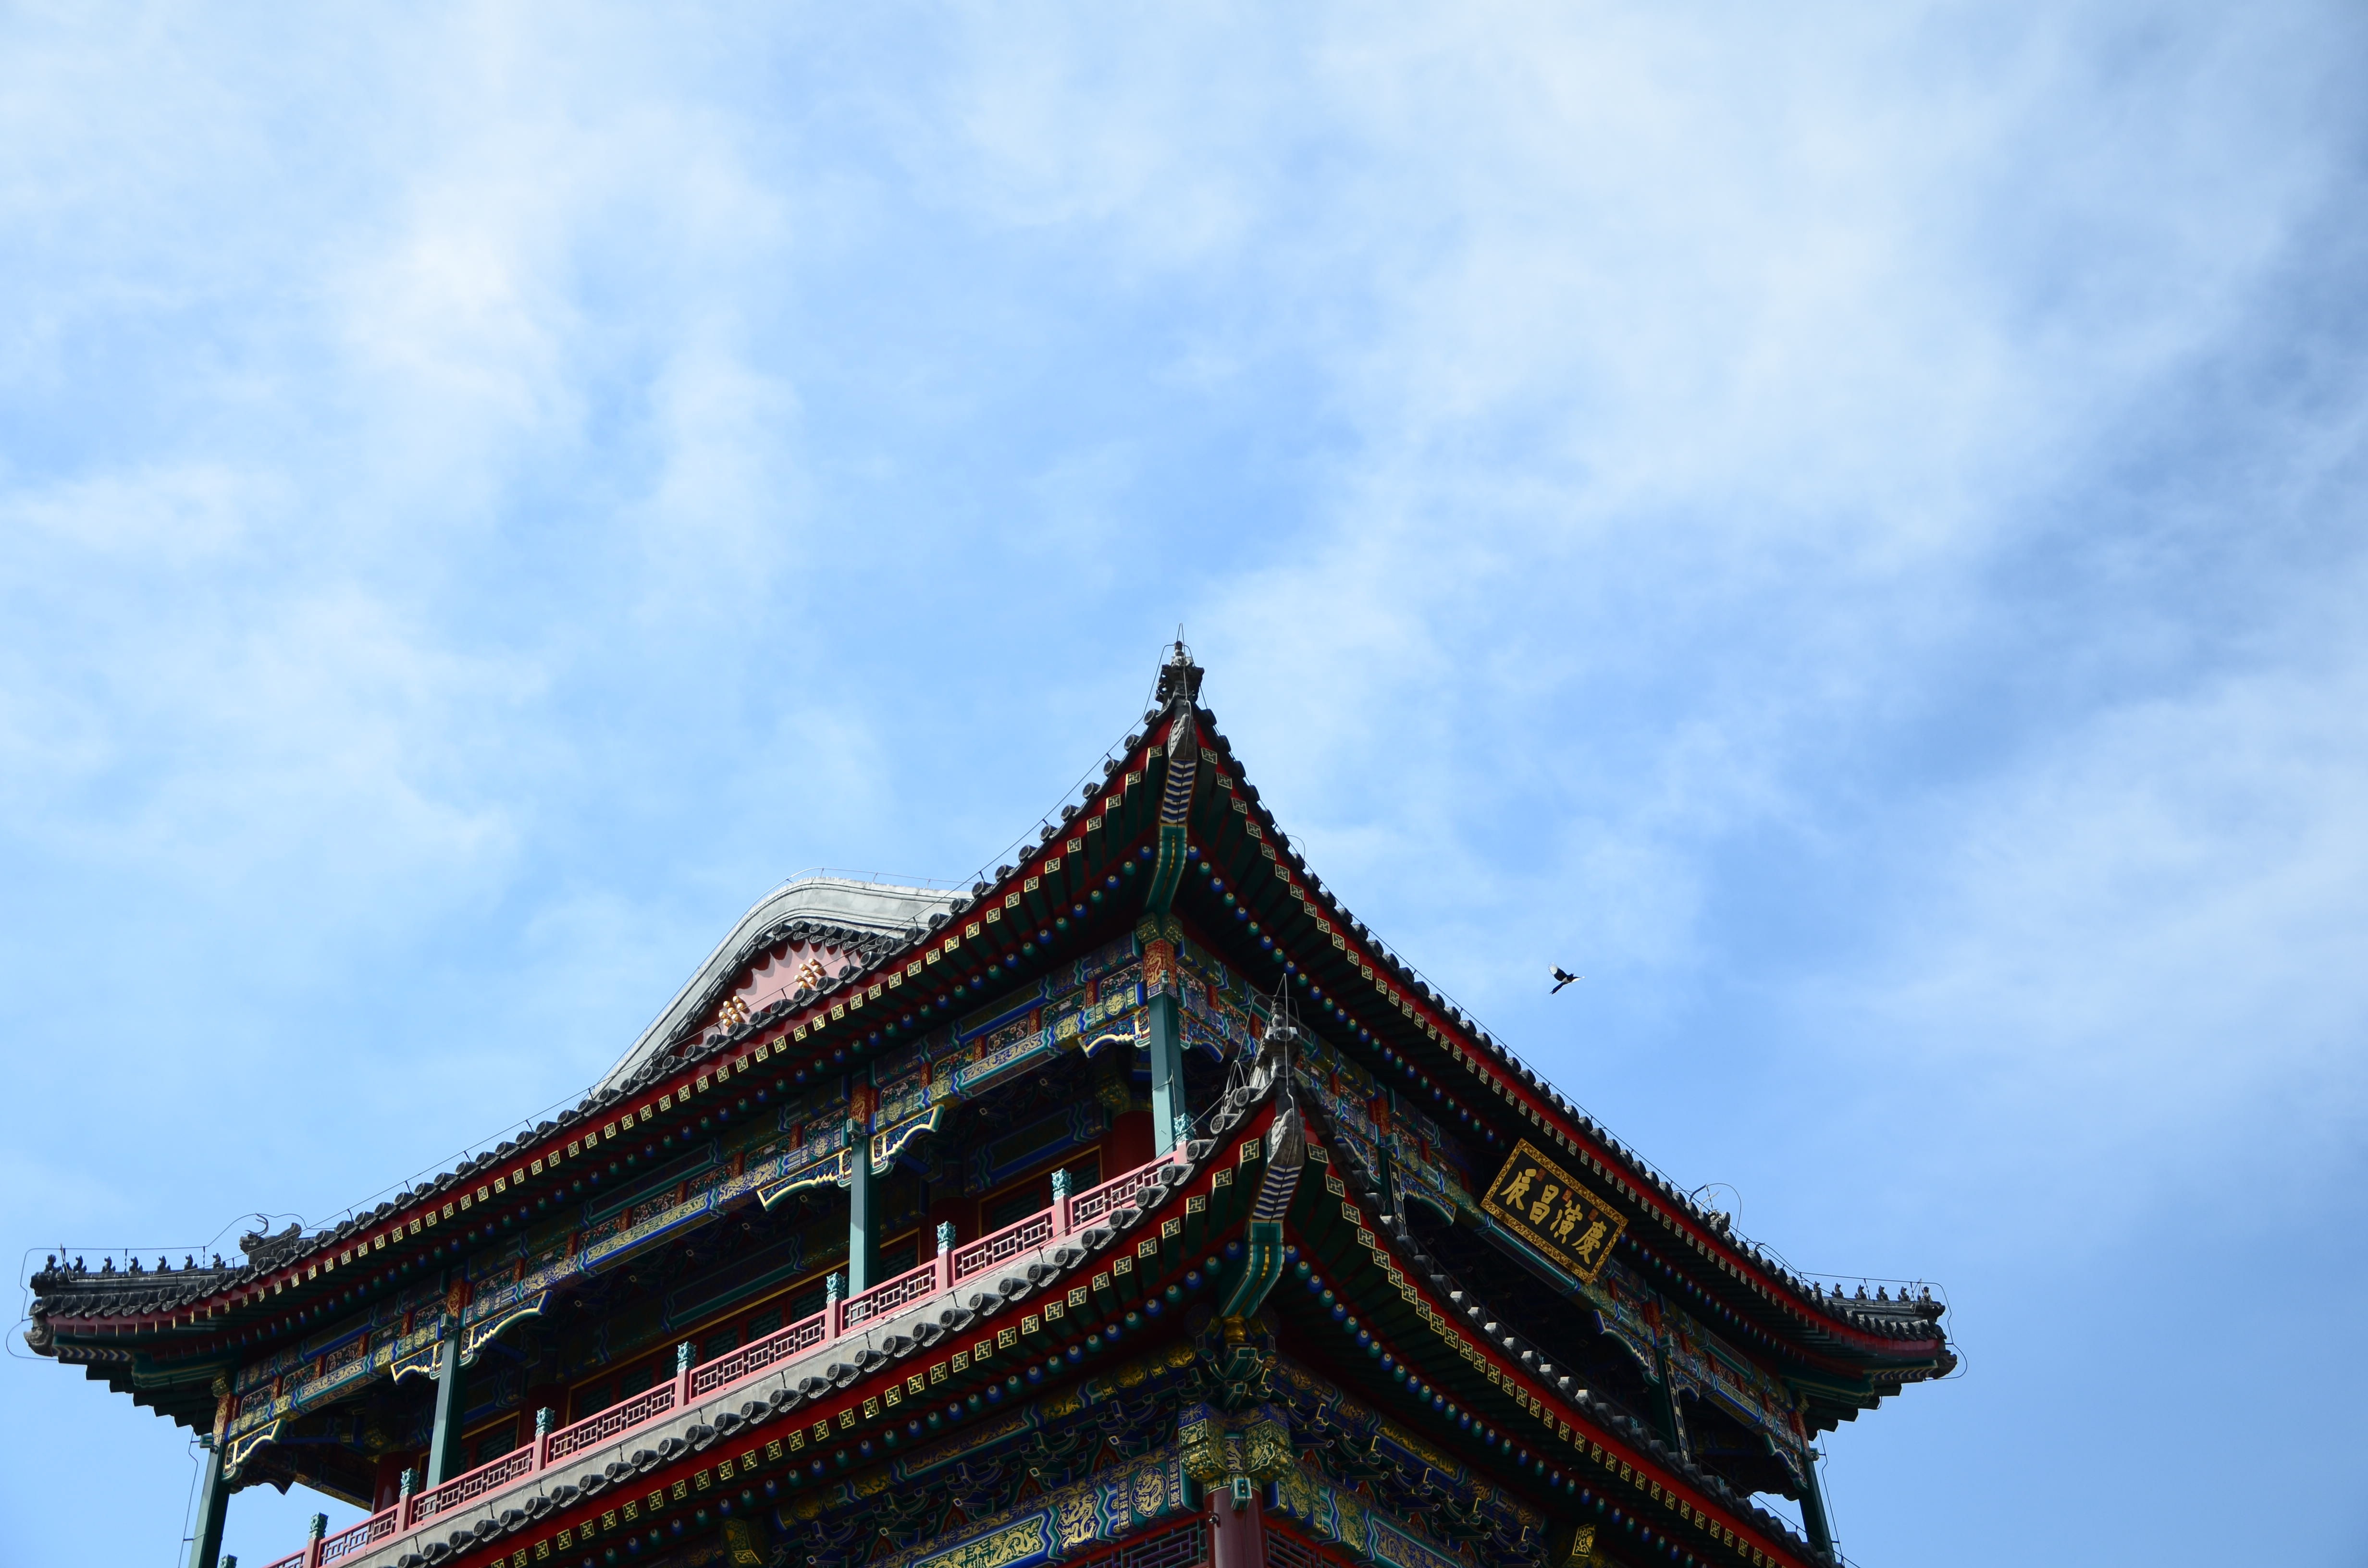
sky, building, old, tower, place of worship, look up, temple, china, chinese architecture, pagoda